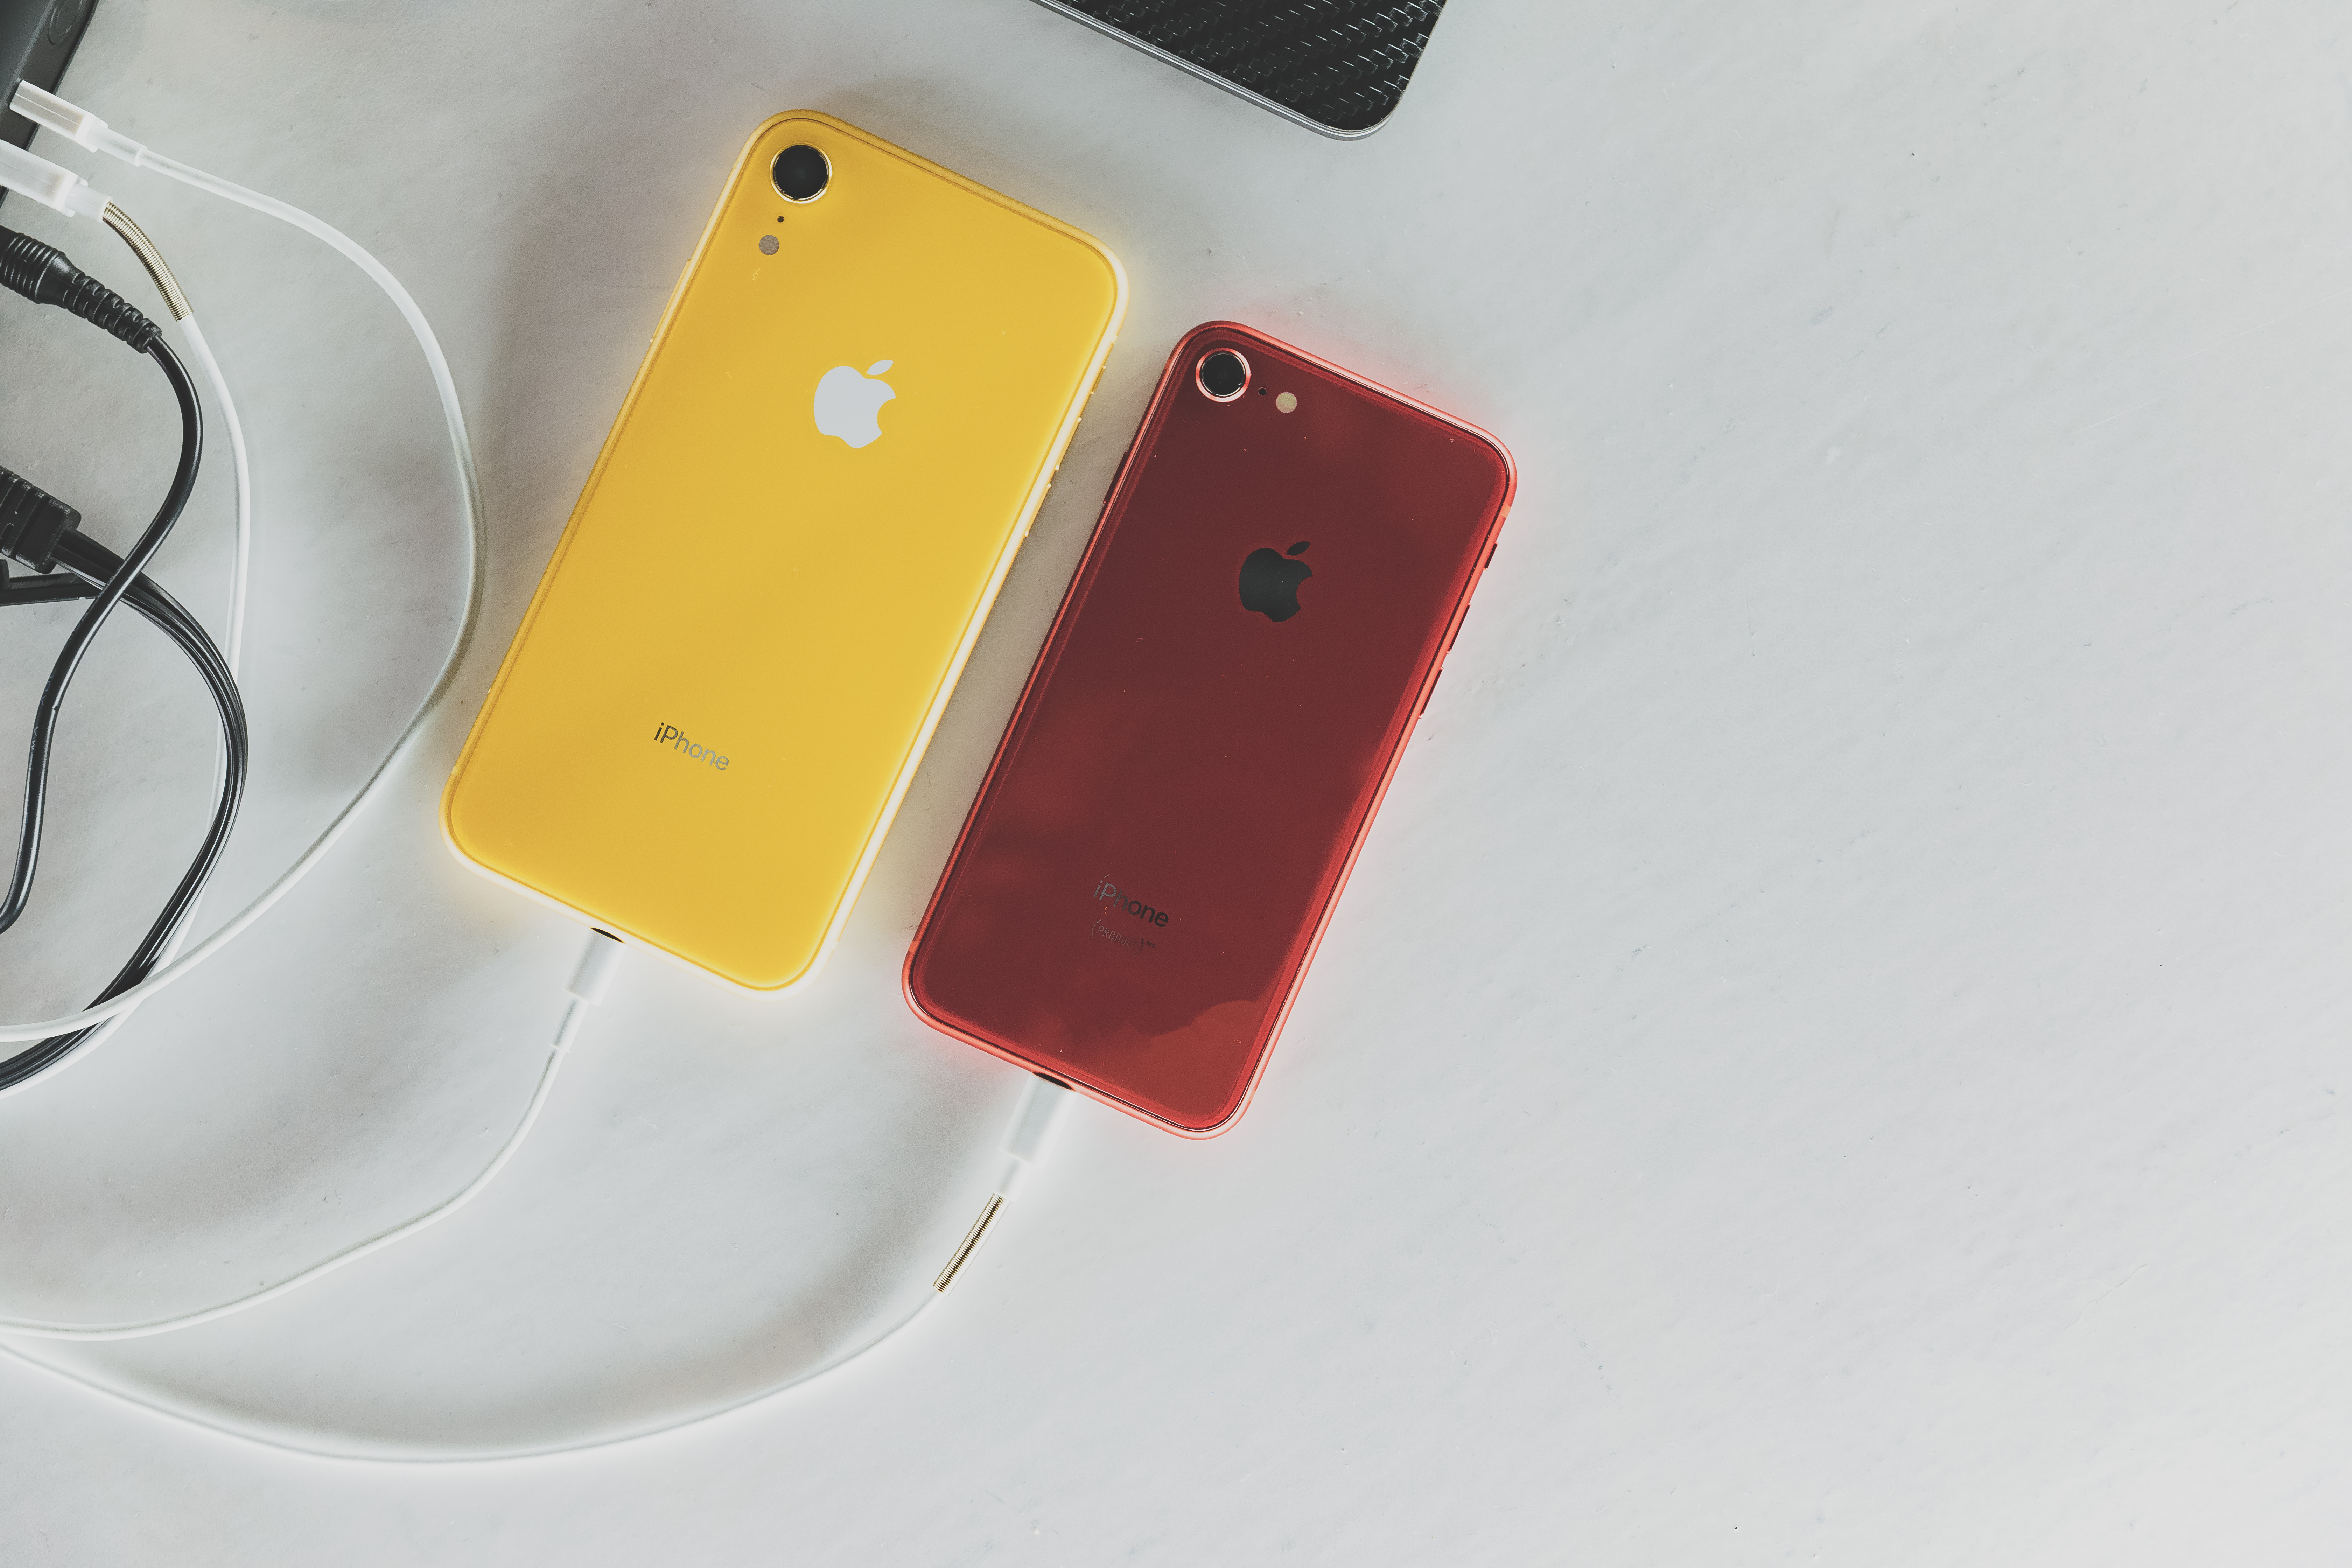
electronic, digital, yellow, gadget, electronic device, technology, Material property, mobile phone accessories, plastic, mobile phone, mobile phone case, communication device